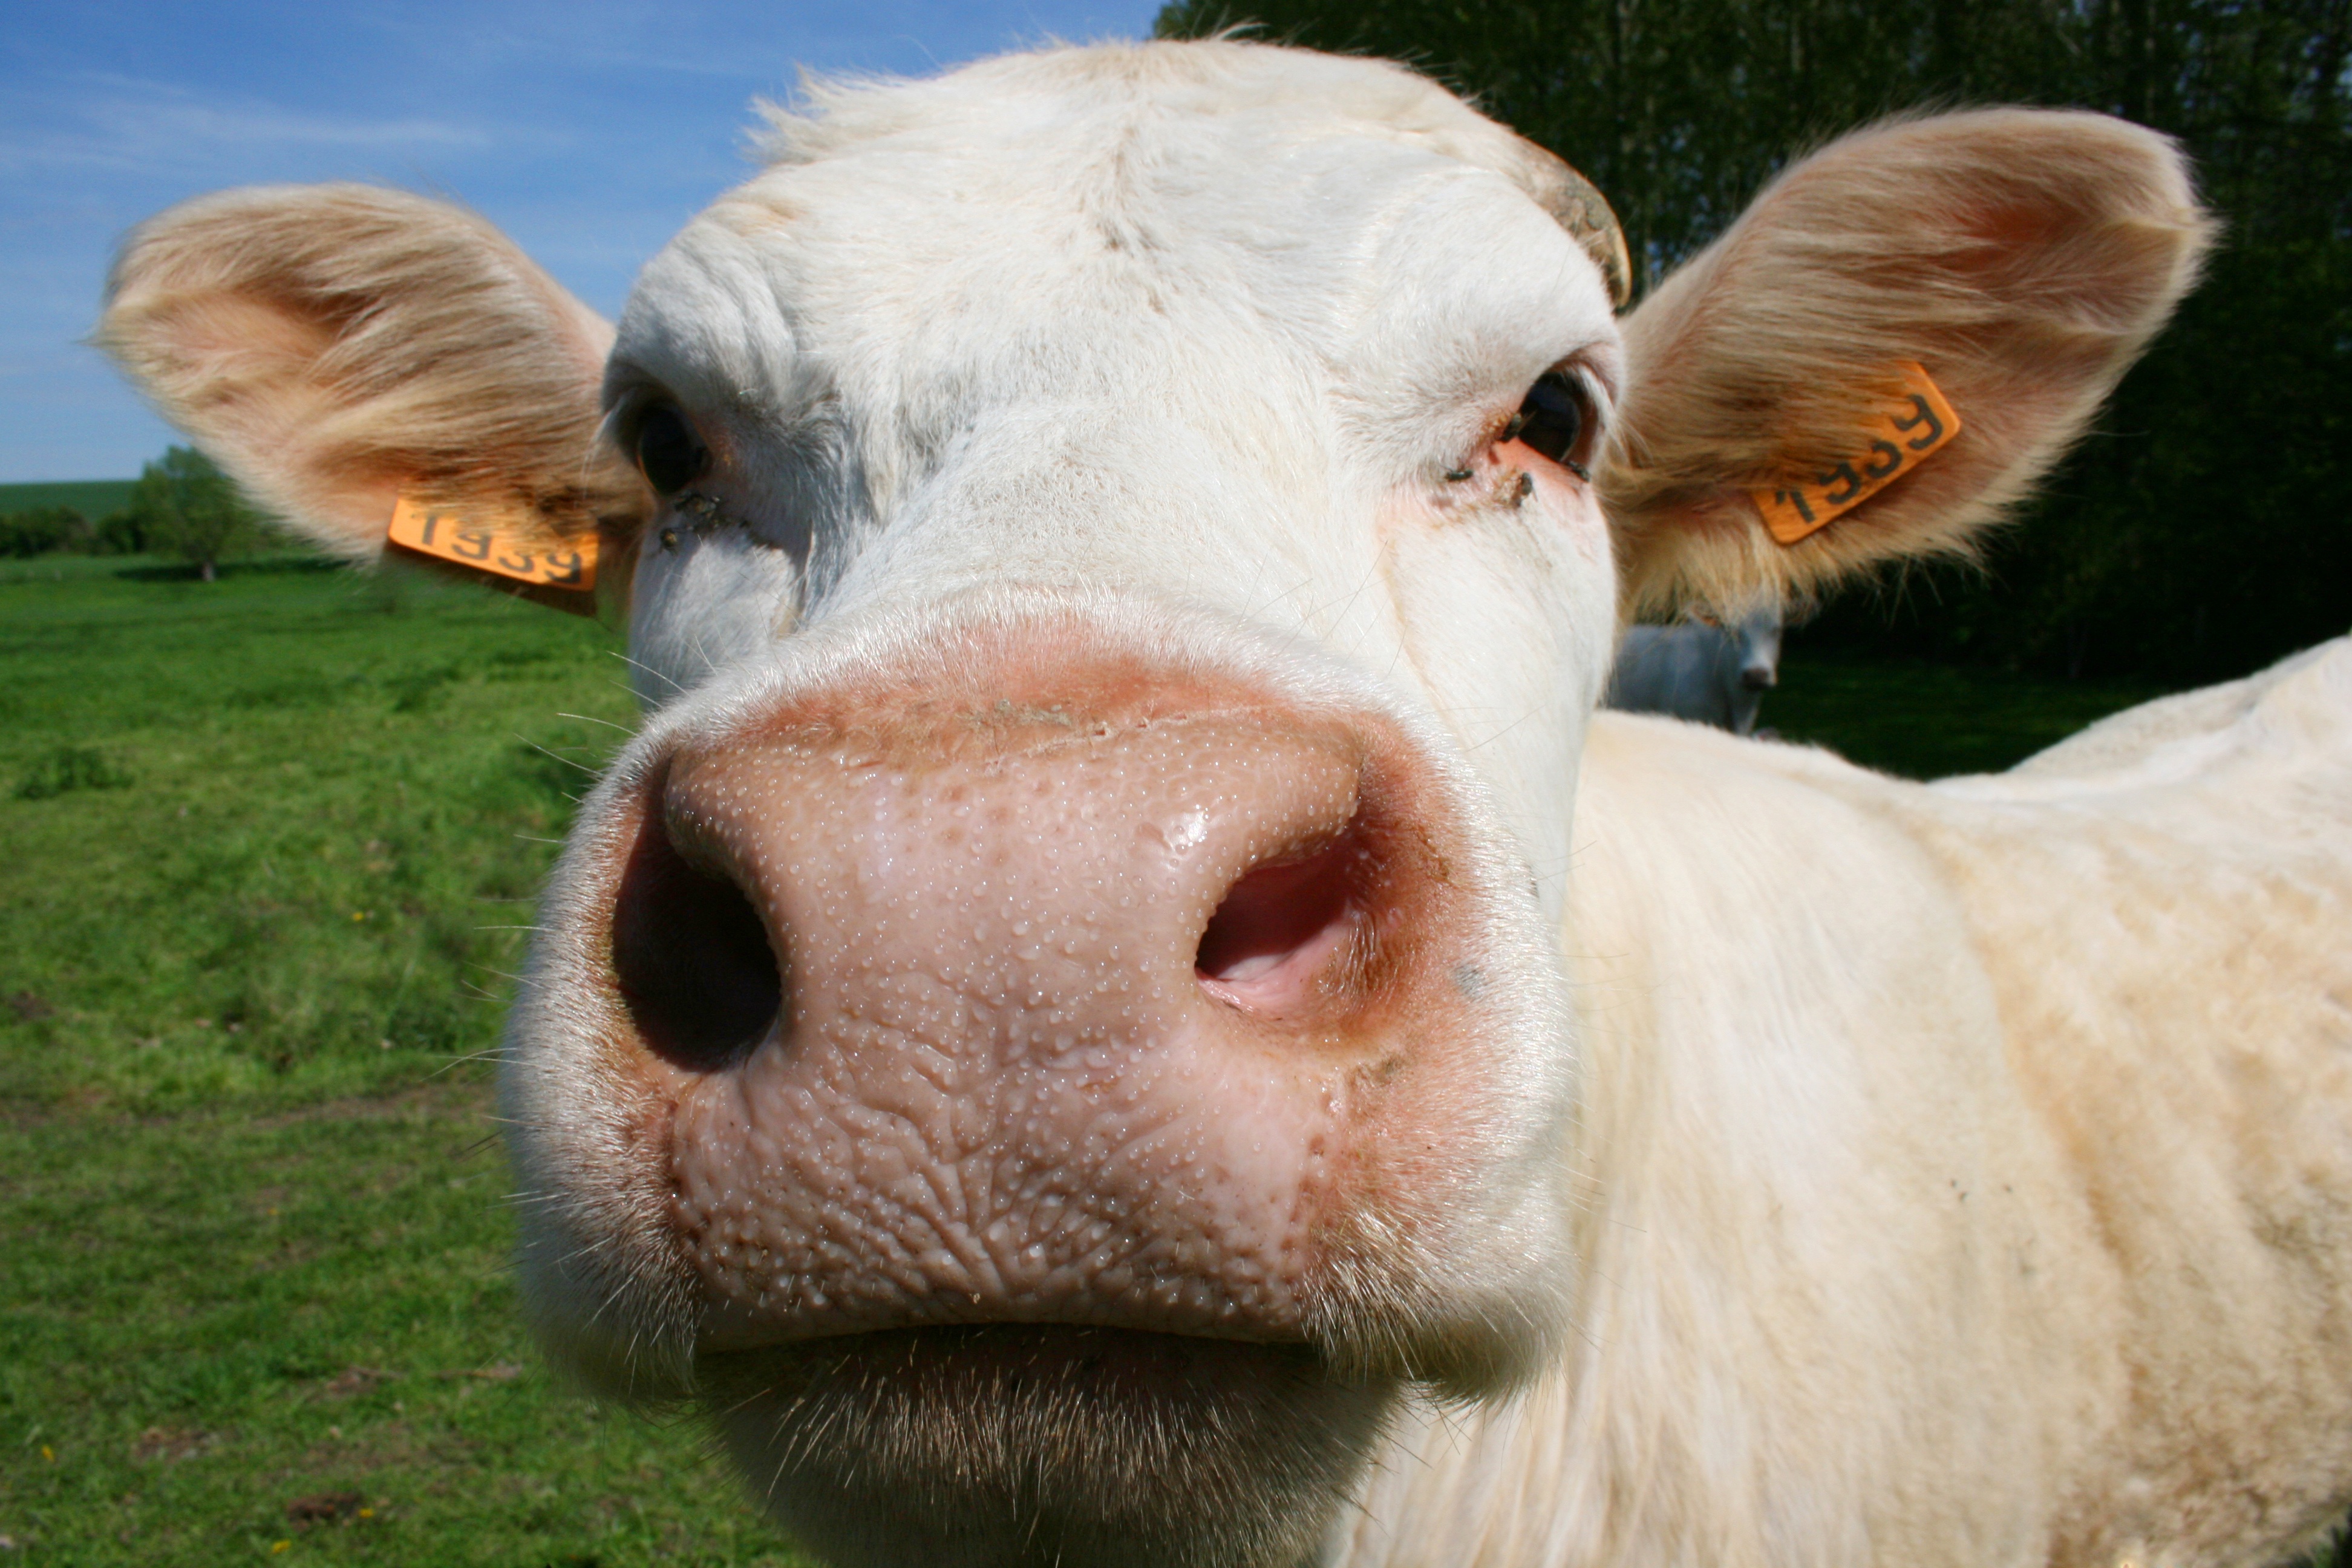
meadow, animal, cow, cattle, pasture, grazing, mammal, fauna, close up, nose, vertebrate, closed nature, dairy cow, cattle like mammal, cow goat family